Effects of deforestation on soil erosion in Nigeria

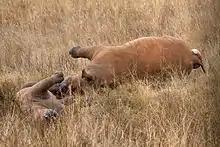
Loss of faunal species due to deforestation

Loss of vegetation cover: When trees are cut down, the vegetation cover that protects the soil from flooding wind, and other erosive forces is lost. This exposes the soil to the atmospheric elements and makes it more susceptible to erosion.